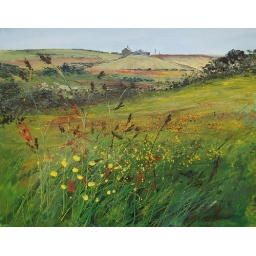
I jumped over a wall and sat in a corner of a field last summer and painted this - roll on Spring.